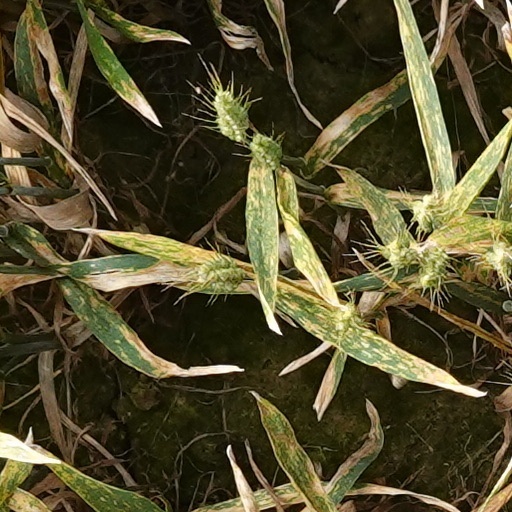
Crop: wheat